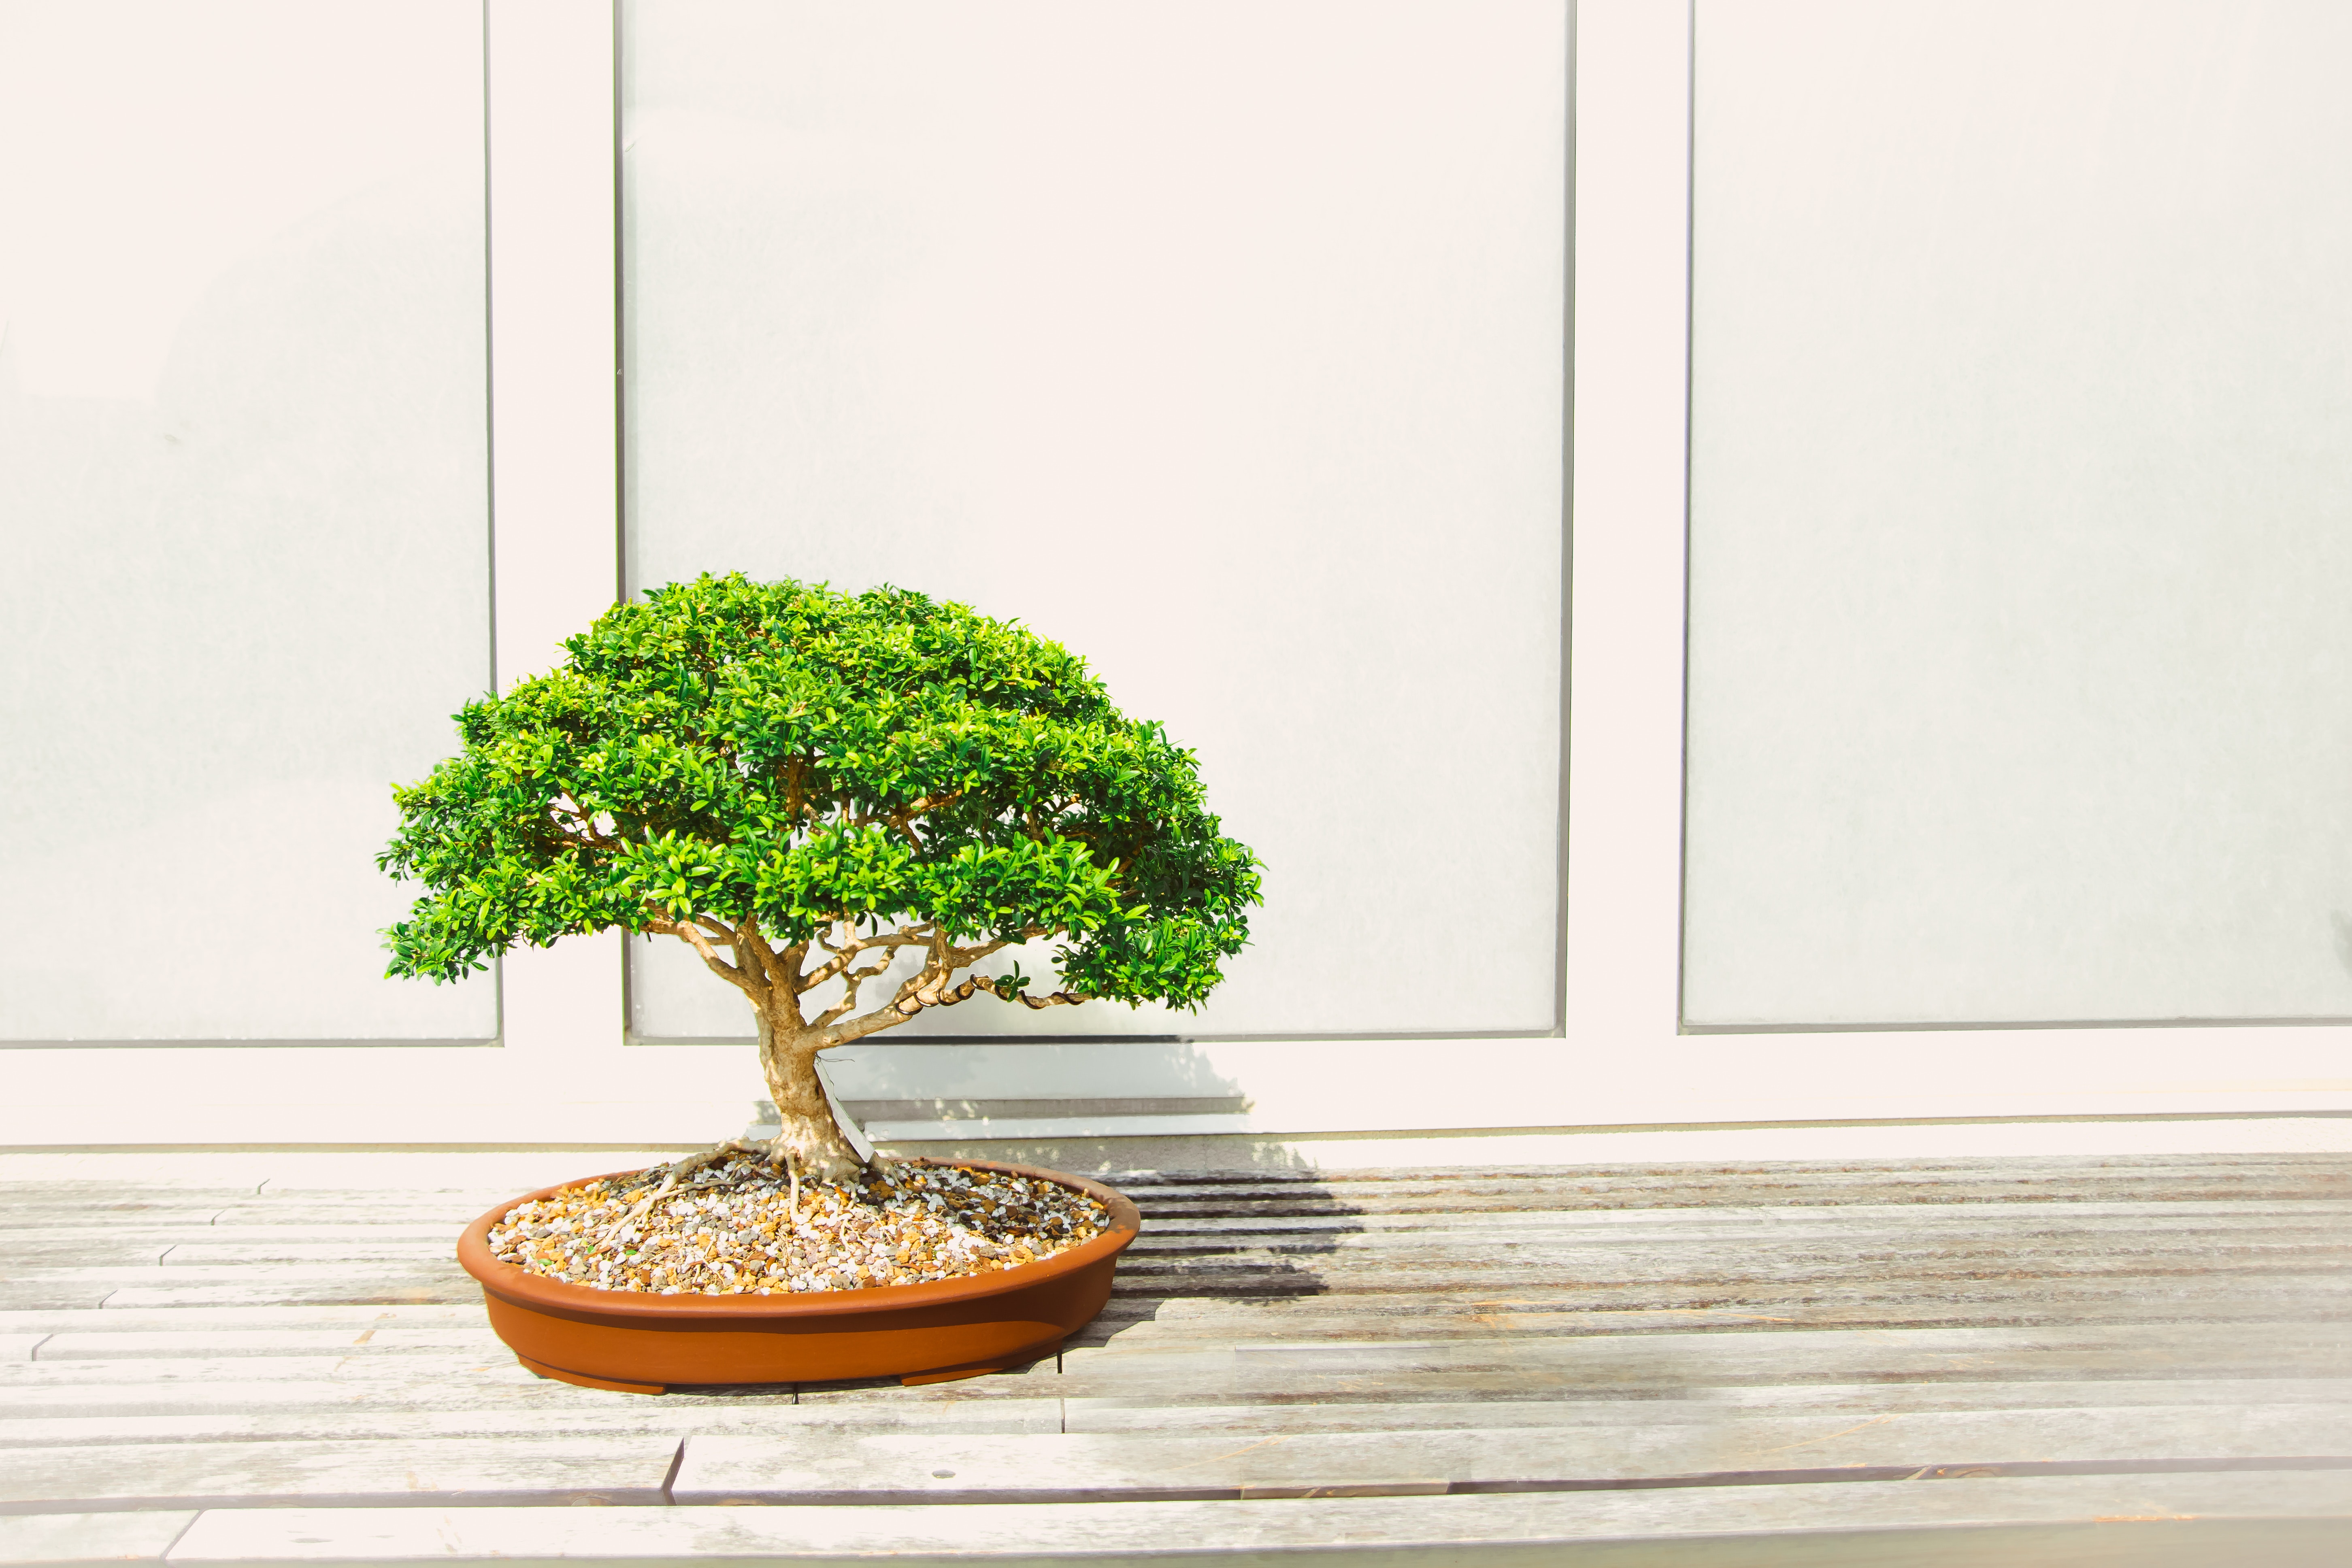
houseplant, bonsai, flowerpot, tree, plant, green, woody plant, flower, sageretia theezans